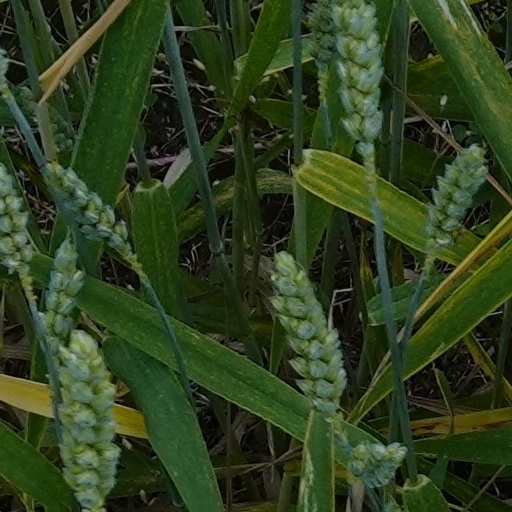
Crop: wheat